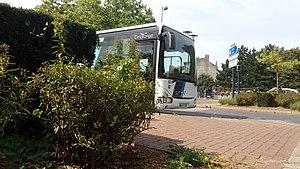
Logo du réseau Arc-en-Ciel depuis le 1er septembre 2017
Arc-en-Ciel est le réseau interurbain départemental du Nord découpés jusqu'à 2010 en huit secteurs. Il est actuellement composé de quatre secteurs nommés Arc-en-Ciel 1, 2, 3 et 4. Le réseau est exploité par des transporteurs différents en fonction des secteurs.
Le conseil départemental du Nord est l'assemblée délibérante du département français du Nord, collectivité territoriale décentralisée. Son siège se trouve à Lille.